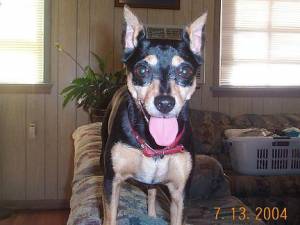
Animal: dog
Breed: miniature_pinscher